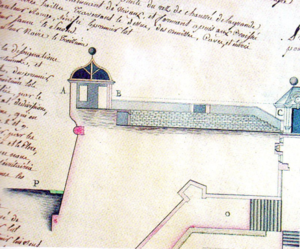
Coupe du bastion de Brozillay (remparts de Vannes) signé du 28 germinal an III
Les remparts de Vannes sont les fortifications érigées entre les IIIᵉ et XVIIᵉ siècles pour protéger la ville de Vannes dans le département du Morbihan en France. Fondée par les Romains à la fin du Iᵉʳ siècle av. J.-C. sous le règne d’Auguste, la civitas Venetorum se voit contrainte de se protéger derrière un castrum à la fin du IIIᵉ siècle, alors même qu'une crise majeure secoue l’empire romain. Cette première enceinte demeure la seule protection de la cité pendant plus d’un millénaire. C’est à l’époque du duc Jean IV, à la fin du XIVᵉ siècle, que l’enceinte de la ville est réédifiée et étendue vers le sud pour protéger les nouveaux quartiers. Le duc veut faire de Vannes non seulement un lieu de résidence mais également une place forte sur laquelle il peut s’appuyer en cas de conflit. La superficie de la ville intra-muros est doublée et le duc adjoint à la nouvelle enceinte sa forteresse de l’Hermine.
L'histoire de Vannes se déploie sur plusieurs millénaires, depuis la protohistoire. Après la guerre qui les opposa aux légions de César, l’administration romaine fait de Darioritum, nom antique de la ville, la civitas des Vénètes à la fin du Iᵉʳ siècle av. J.-C. sous le règne d'Auguste. À la fin de l'Empire romain, des colons bretons ainsi que des soldats maures sont installés pour protéger la région des pirates saxons. C’est aussi entre le IIIᵉ siècle et le Vᵉ siècle que la ville se fortifie et se christianise. La ville accueille l’évêché et les ordres religieux catholiques en 465 lors du concile de Vannes. Ce concile consacre Patern, saint patron de la cité, saint fondateur de Bretagne et premier évêque attesté de Vannes.